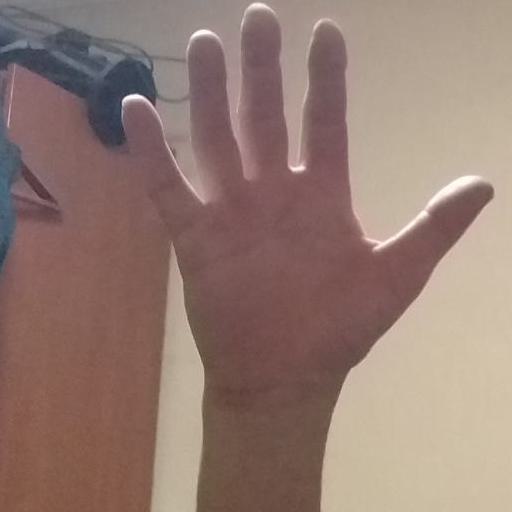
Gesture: palm